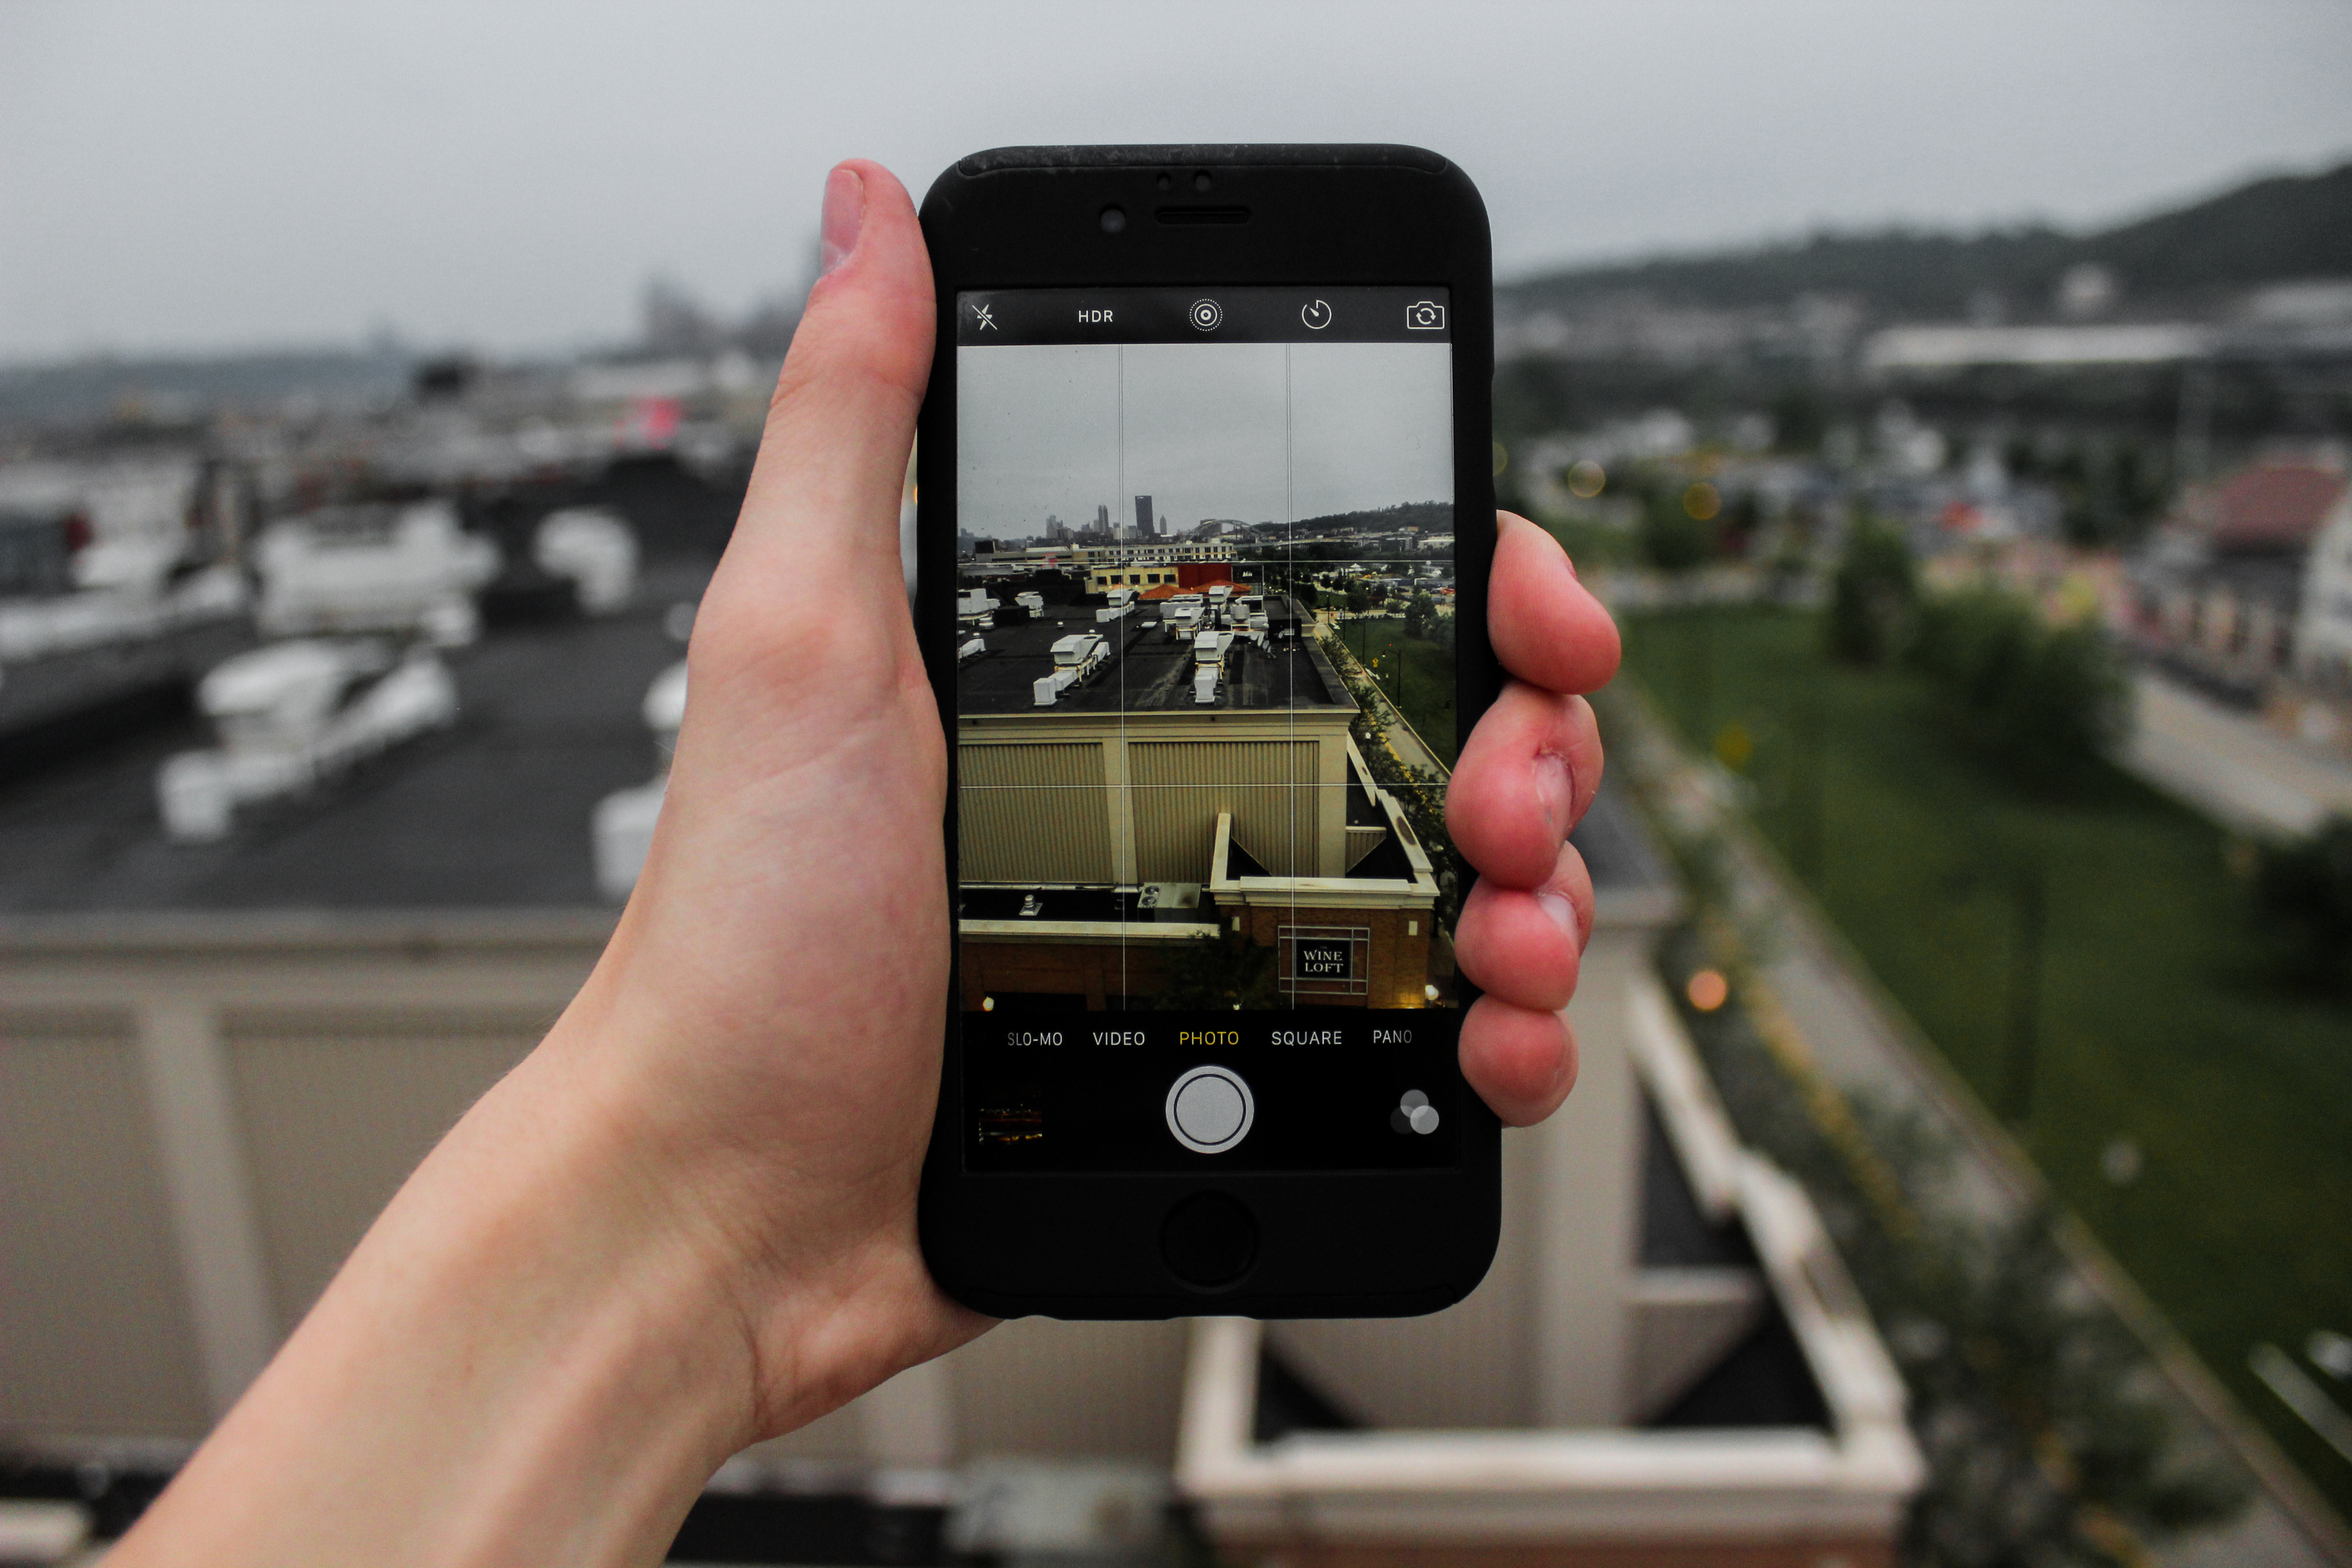
iphone, smartphone, hand, apple, technology, perspective, driving, city, photo, travel, gadget, mobile phone, taking photo, focus, electronics, personal computer hardware, portable communications device